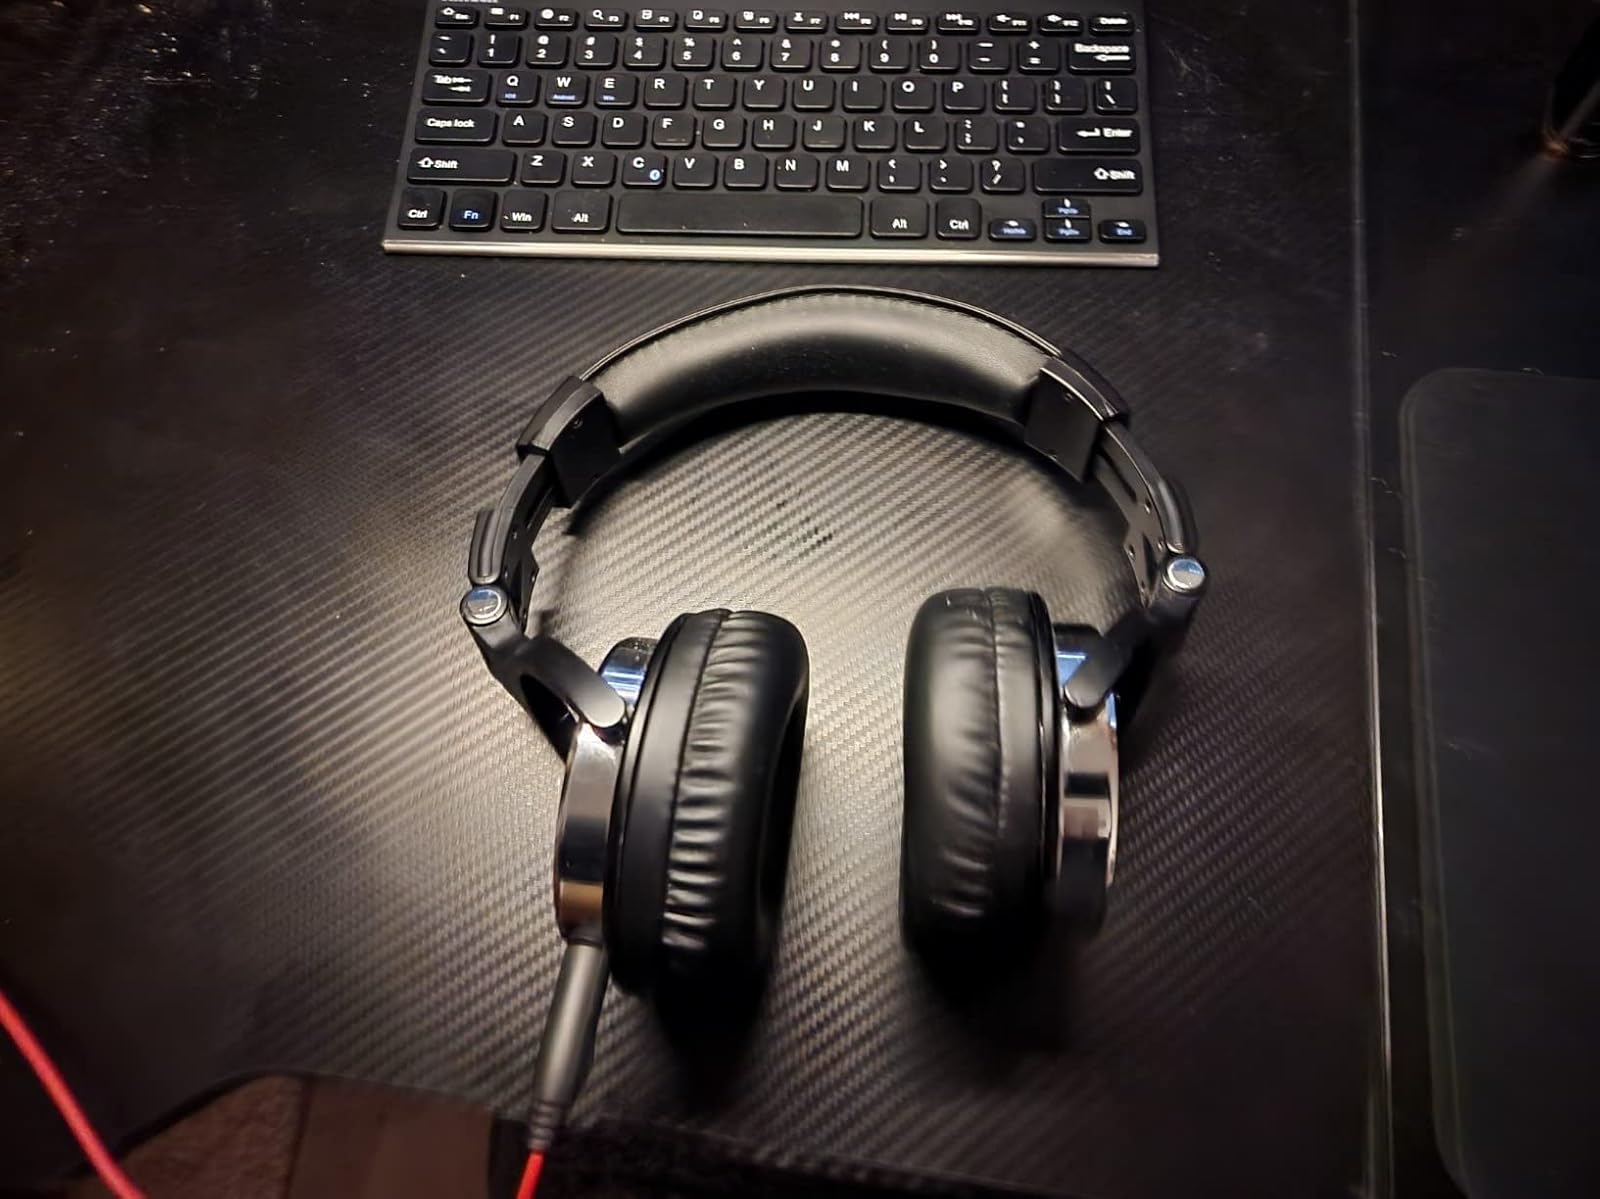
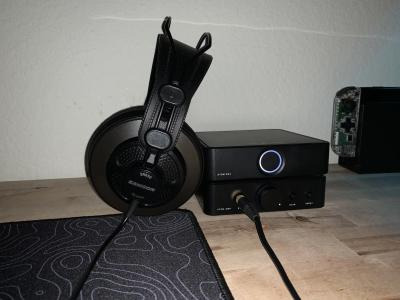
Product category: headphones
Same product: no